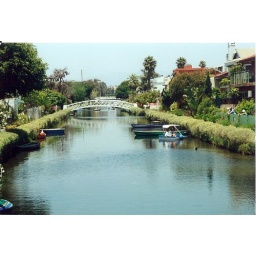
Before flying home to SF, I spent Sunday morning with friends in Venice Beach.